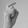
ASL letter: X